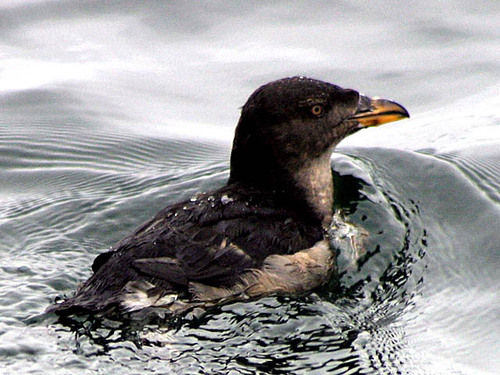
the bird has a short, hooked orange bill, orange eyes, black feathers on top and a white breast and belly on bottom
this is a dark brown bird with a yellow eye and a large orange beak.
this water bird has a black crown and back, yellow and black bill and cream colored throat.
this seabird with a yellow-orange bill has an all around black feathering on top with a lighter color underneath.
a medium sized bird that has tones of dark brown with a medium sized billa water foul with a thick yellow and black bill, dark grey and black head and back, with white throat, breast, belly and abdomen.
the bird has a small yellow eyering, black crown and curved yellow bill.
a black bird with a yellow pointed beak in the water.
this bird has wings that are black and has a yellow billlarge bird with a yellow/gold eyes, large bill, and light brown under side.
Species: Rhinoceros Auklet